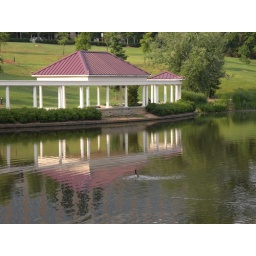
duck in a lake